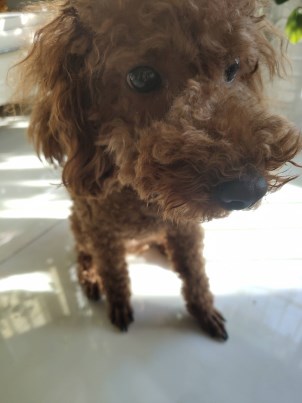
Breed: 7449-n000128-teddy